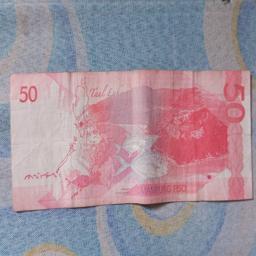
Label: 50_Back